Seven Days Battles

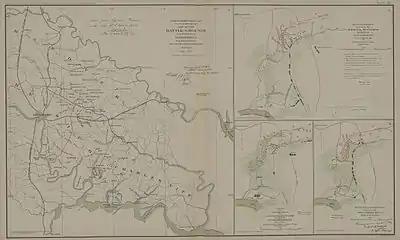
Seven Days Battles: map of events (left side)

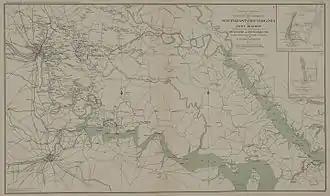
Map of Southeastern Virginia

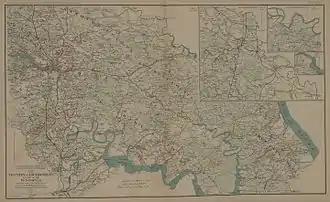
Map of Southeastern Virginia (additional map)

McClellan planned to advance to the west, along the axis of the Williamsburg Road, in the direction of Richmond. Between the two armies was a small, dense forest, wide, bisected by the headwaters of White Oak Swamp. Two divisions of the III Corps were selected for the assault, commanded by Brig. Gens. Joseph Hooker and Philip Kearny. Facing them was the division of Confederate Maj. Gen. Benjamin Huger.